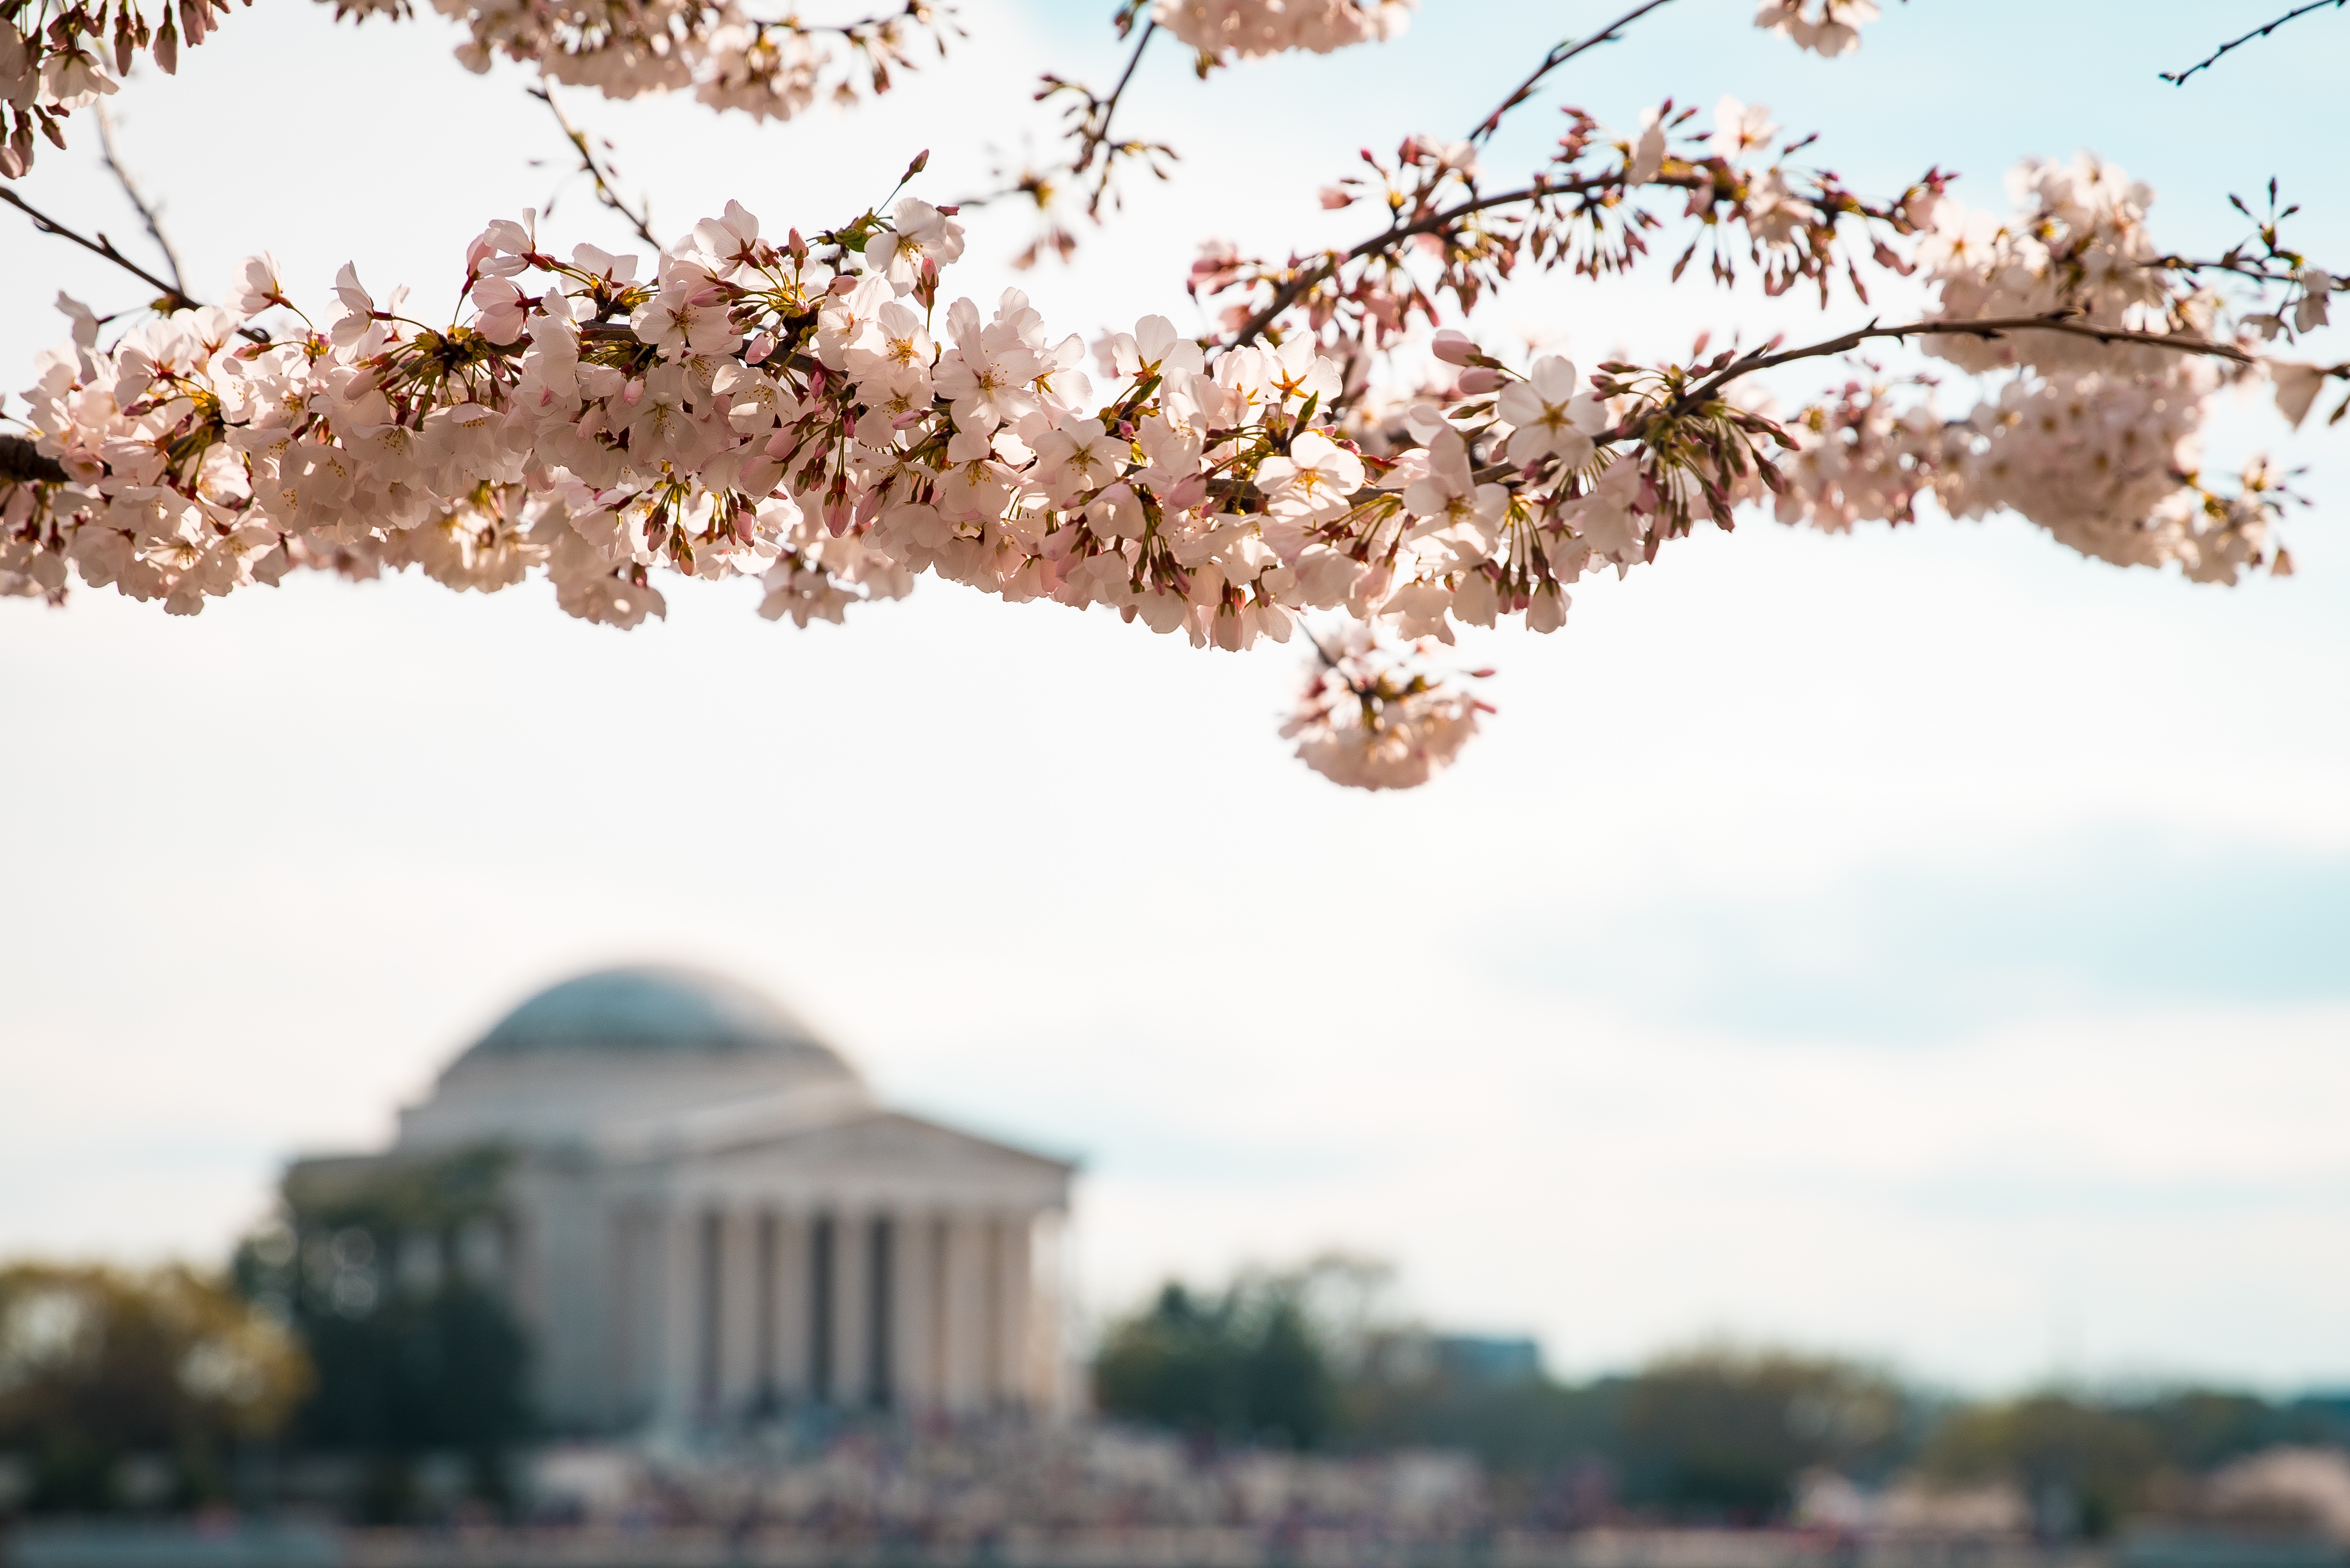
tree, branch, blossom, plant, flower, spring, produce, cherry blossom, washington, dc